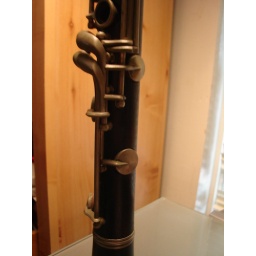
Clarinet lamp in the office that Jeff made and my attempt at covering a lampshade from scratch.